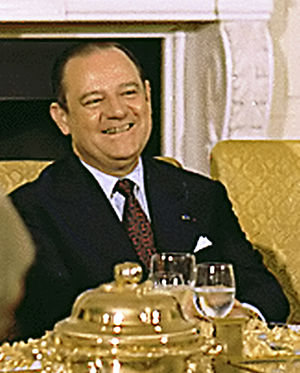
Raymond Barre
Raymond Barre var en fransk økonom og politiker.